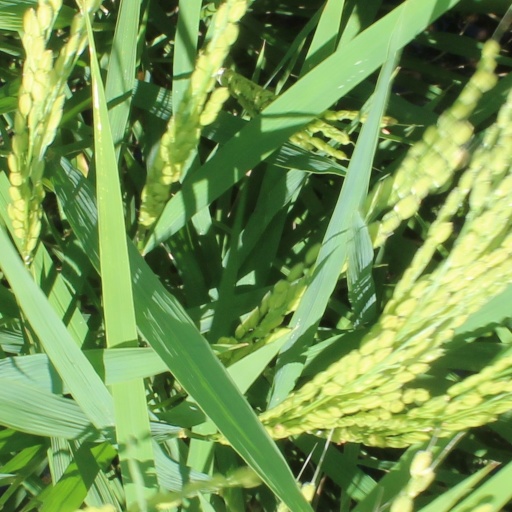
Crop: rice